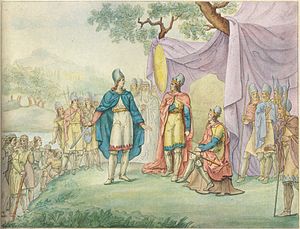
Esaias Tegnér / Frithiofs saga
Anders Lundquist: Frithiofs frieri, 1820'erne
Esaias Tegnér var en svensk digter, farfar til Esaias den yngre og Elof Tegnér.